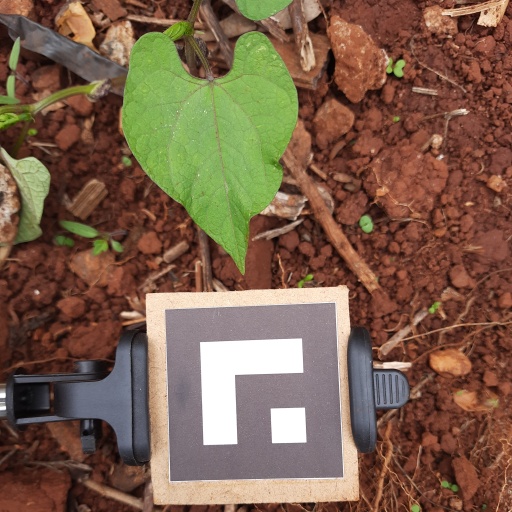
Observations: wavy surface, no eating holes, under shade